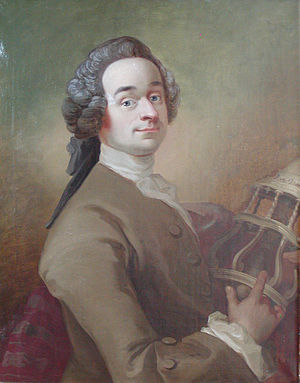
Lorenz Spengler
Lorenz Spengler portrætteret 1751 af Carl Gustaf Pilo.
Lorenz Spengler var en dansk kunstdrejer, kunstkammerforvalter og naturvidenskabsmand.